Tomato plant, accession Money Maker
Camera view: tilt-top (135 deg); turntable rotation: 90 degrees
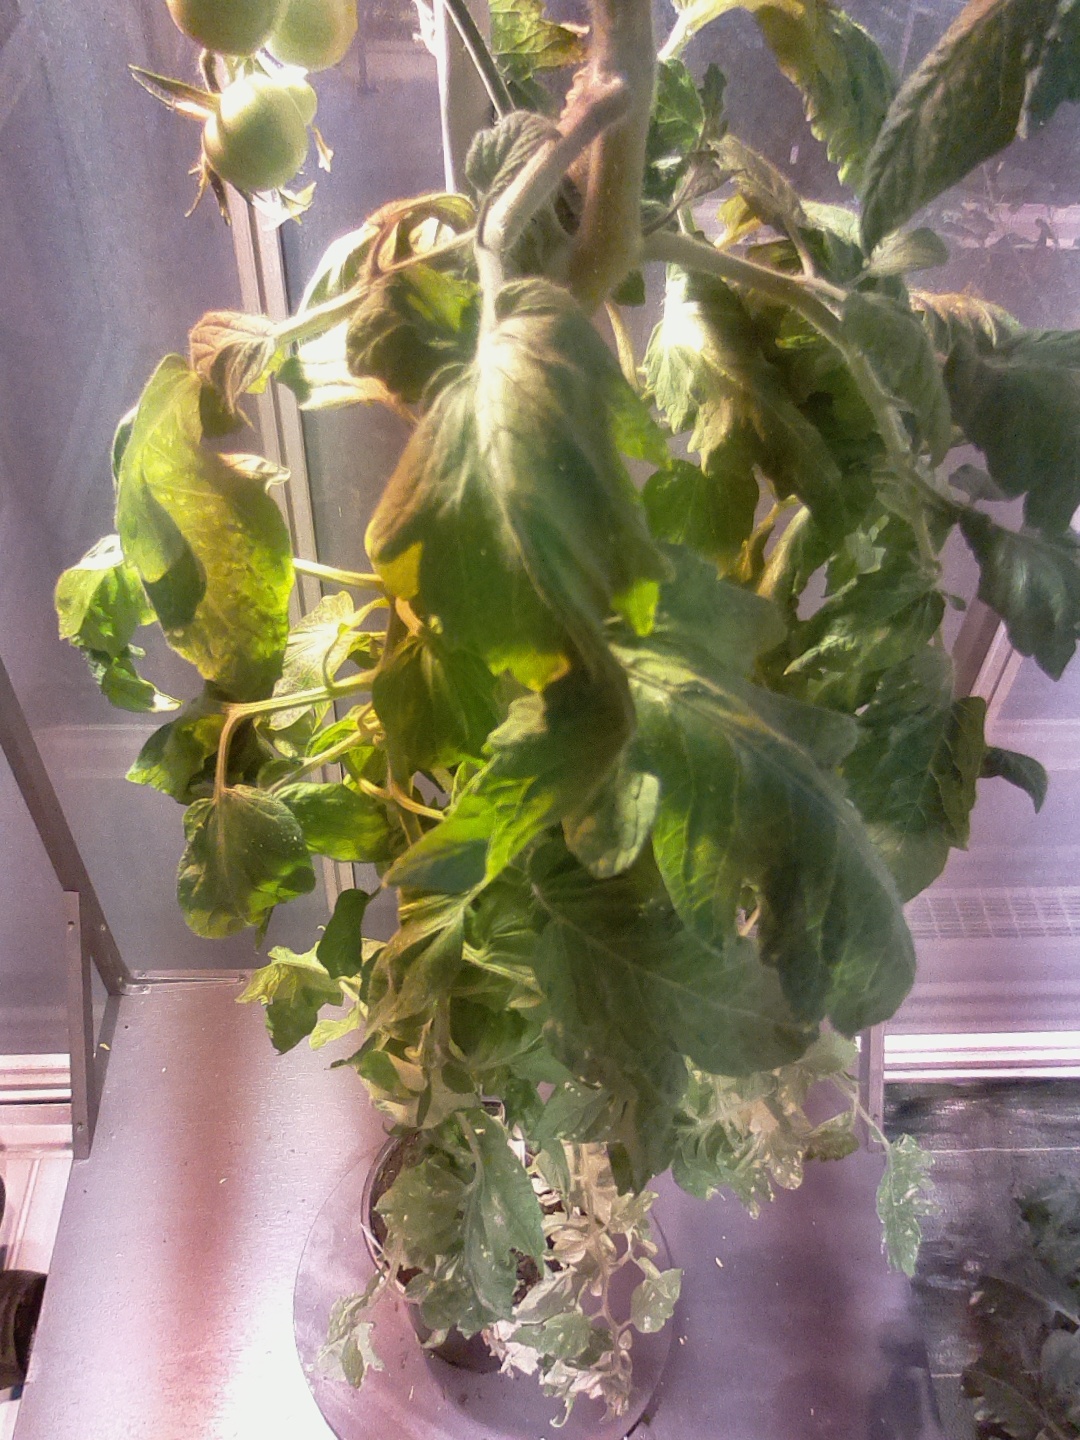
BBCH growth stage 72: 20%-30% of final fruit size